Rajeev Kakar

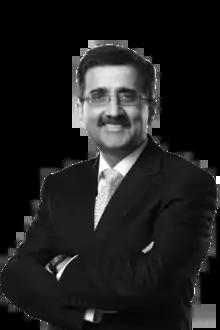

Rajeev Kakar is an Indian banker, serial business founder and entrepreneur. He currently serves as an Independent Non-Executive Director at Commercial International Bank, Egypt; Gulf International Bank, Bahrain and KSA; Eurobank Ergasias SA, Greece and Satin Creditcare Network, India (where he is a nominee of the Asian Development Bank, Manila). He also serves, since 2009, as a member of the Global Advisory Board of the prestigious University of Chicago, Booth School of Business, and also as a Member of the Industry Advisory Board of the SP Jain School of Global Management since 2011. As a Board Member at Eurobank, Rajeev also serves as the Chairman of the Board Remuneration Committee and Vice Chairman of the Board Risk Committee.